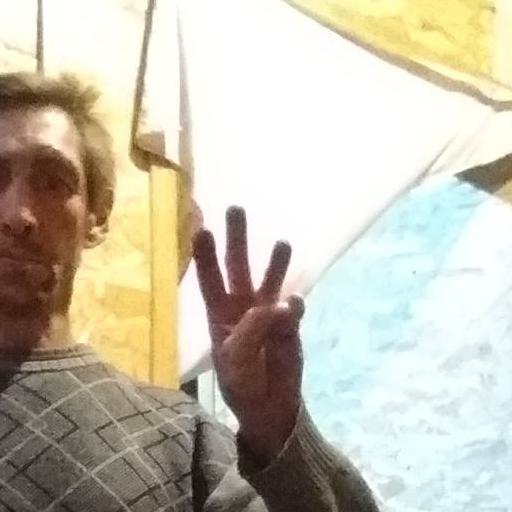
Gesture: three